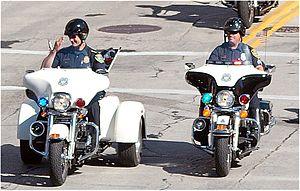
La Harley-Davidson Servi-Car était une moto utilitaire à trois-roues fabriquée par Harley-Davidson de 1932 à 1973.